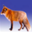
Label: fox